Bobby Peel

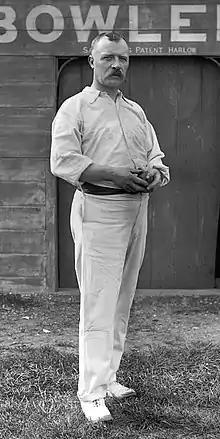
Peel c. 1905

Peel made two further first-class appearances in 1897 after his suspension by Yorkshire. He played in two end-of-season festival games at Hastings, first for the North against the South and then for the Players against the Gentlemen, but did little with bat or ball. In all first-class games that year he took 72 wickets at 19.51 and scored 566 runs at 22.64. His only other appearances in first-class cricket came in 1899, when he played for A. J. Webbe's XI against Oxford University and for an England XI against the touring Australians. He ended his first-class career with 12,191 first-class runs at an average of 19.44 and 1,775 wickets at 16.20.